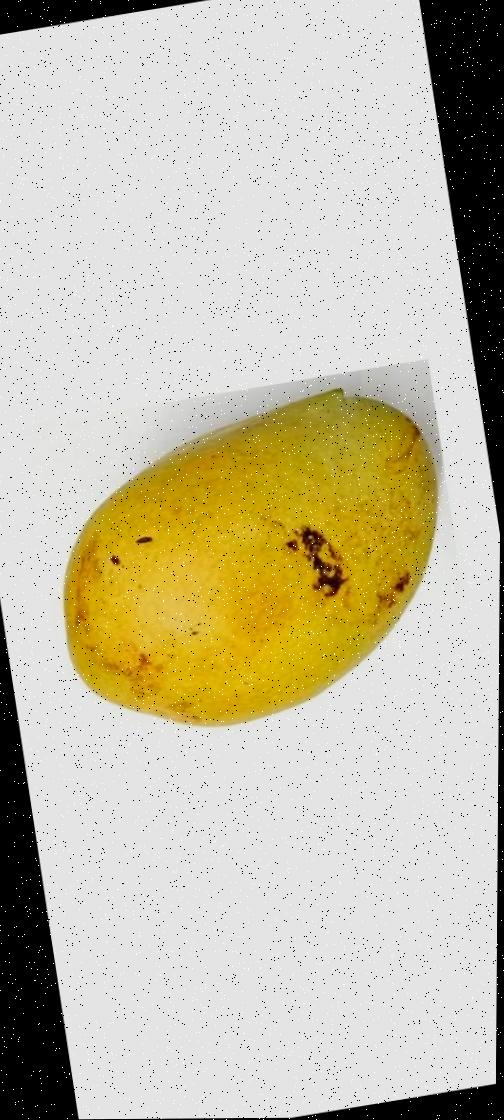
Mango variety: Bari-11